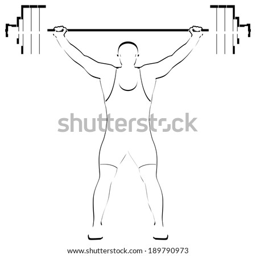
abstract image of the sportsman .